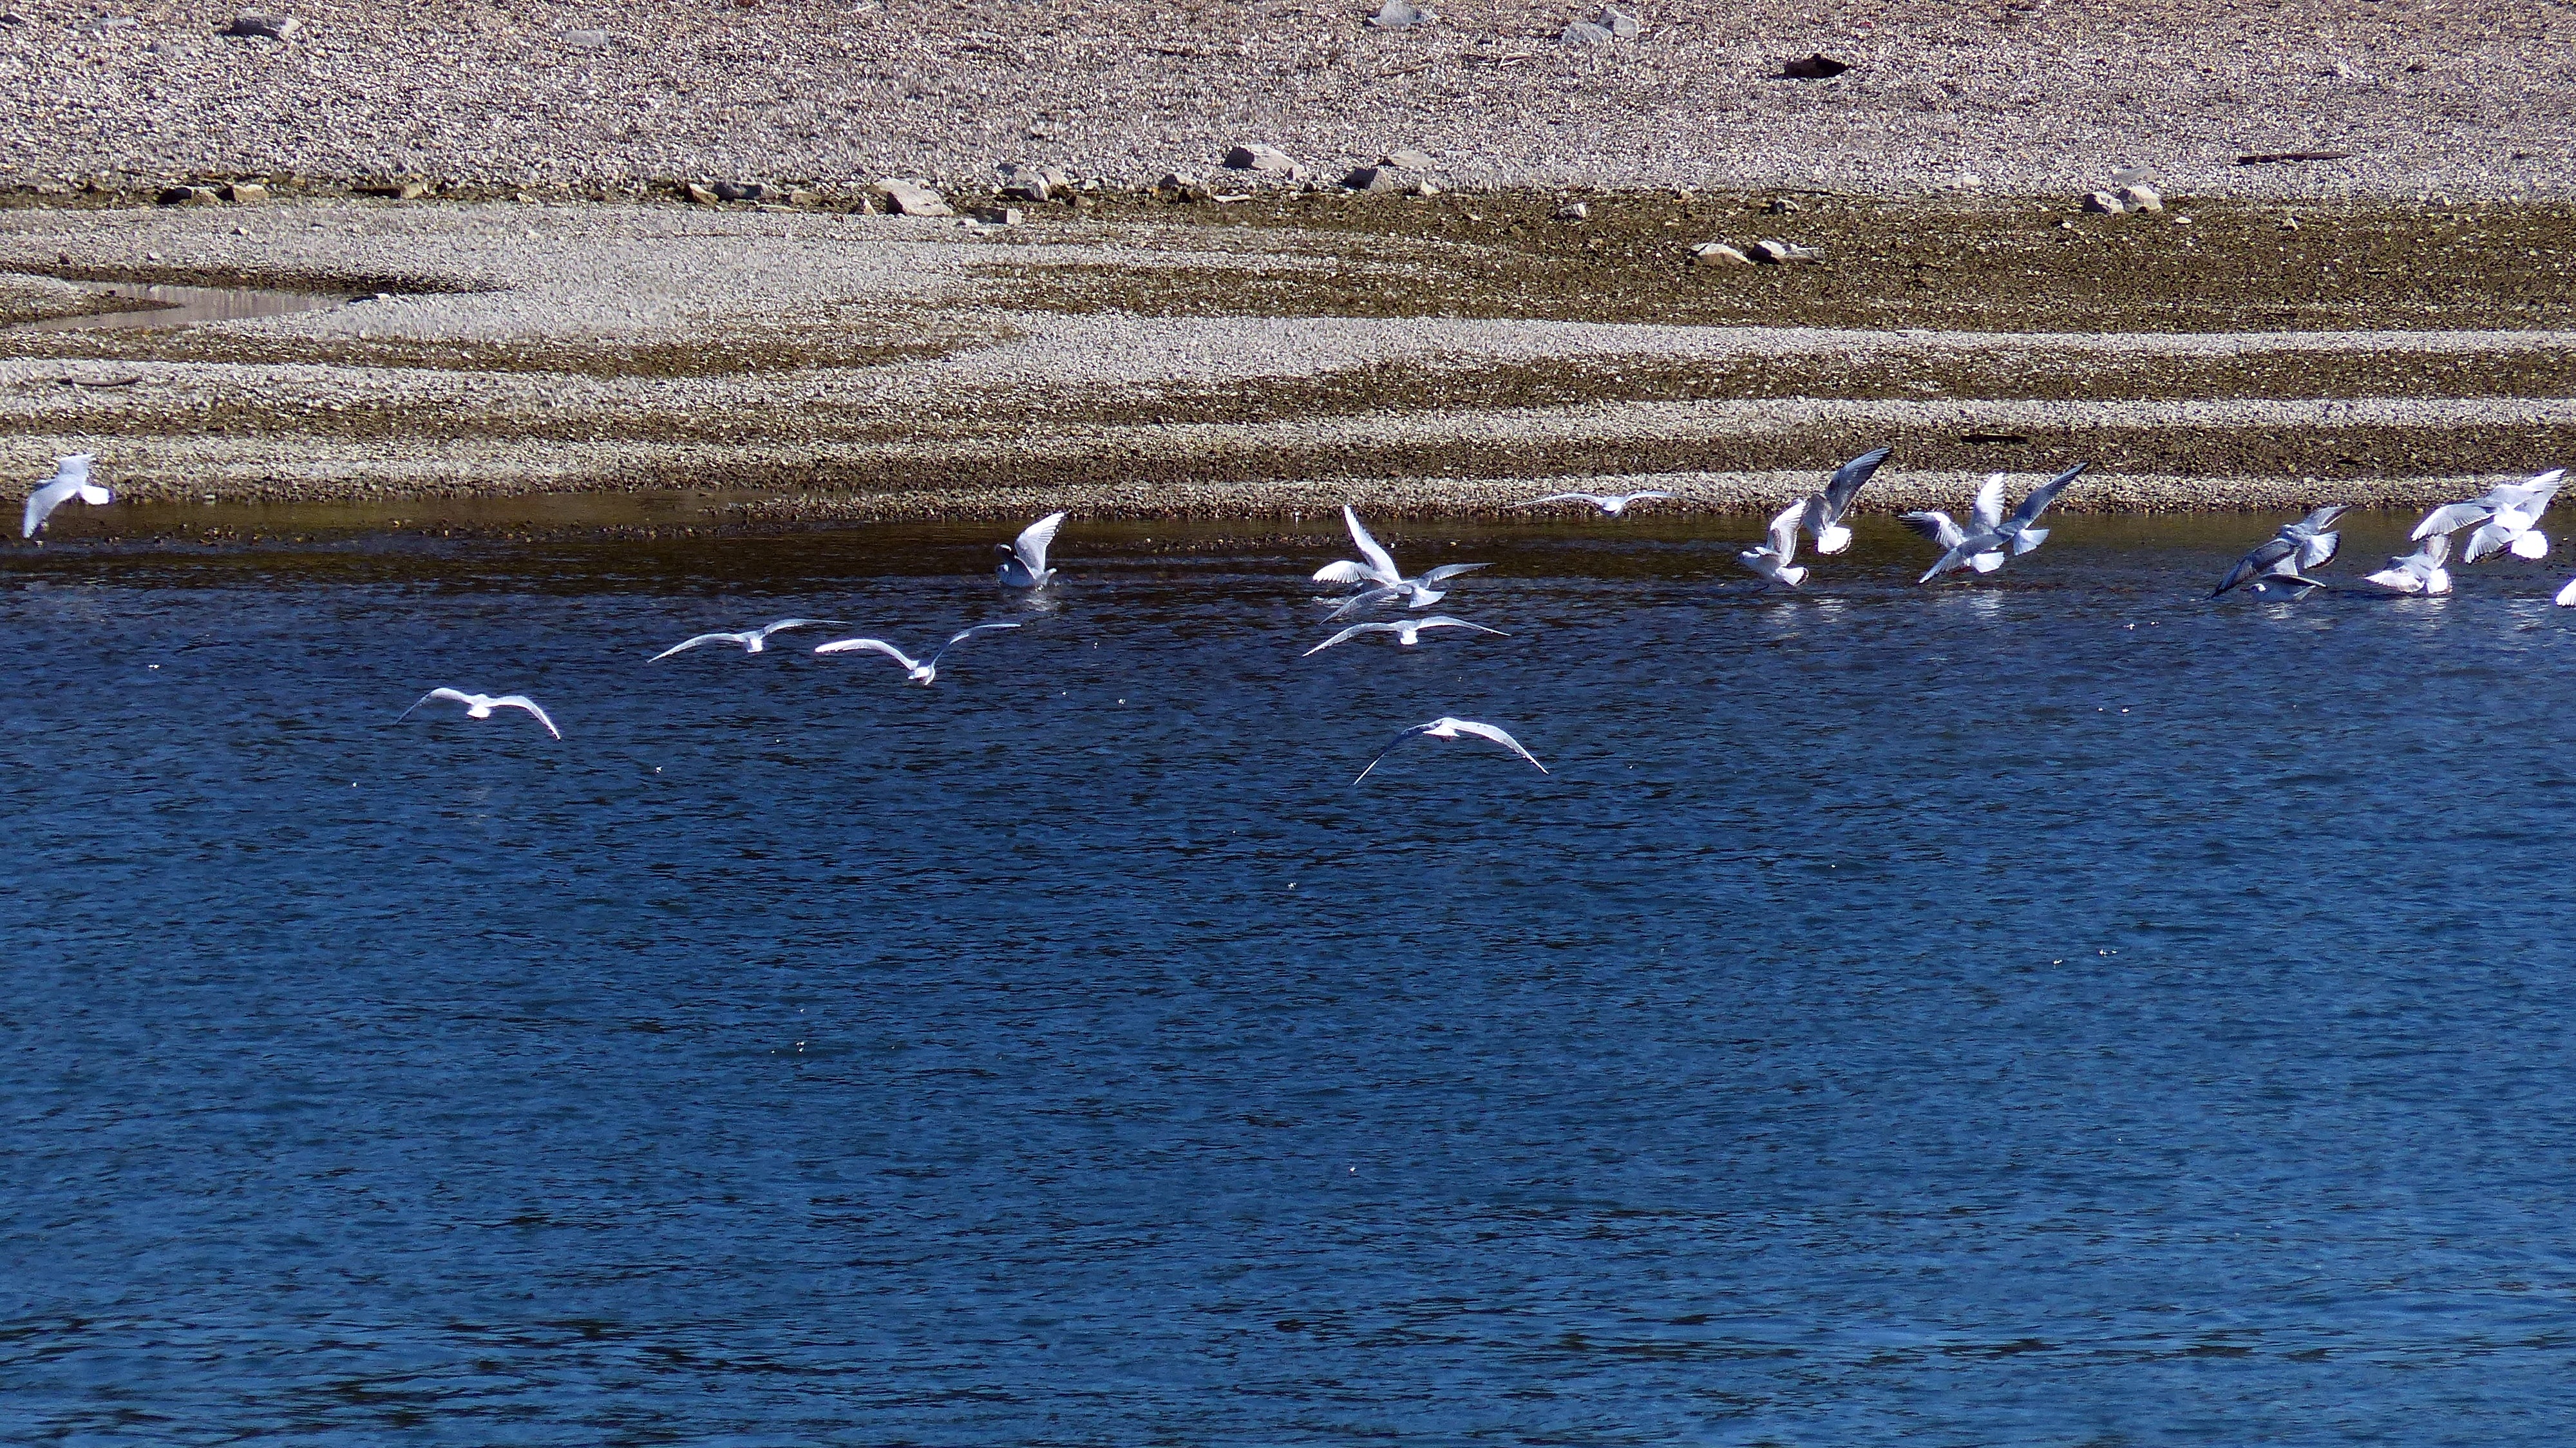
sea, water, nature, bird, wave, seabird, river, flock, ship, travel, transport, swim, red, gull, nyc, flight, port, nap, cruise, face, gulls, fun, duck, boats, queen, vertebrate, mary, ny, channel, bill, bridges, wild bird, sailor, water bird, elbe, duck bird, landungsbr cken, wing beat, charadriiformes, ocean liners